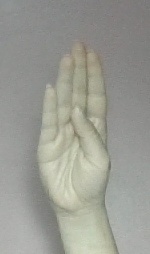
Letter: kaaf